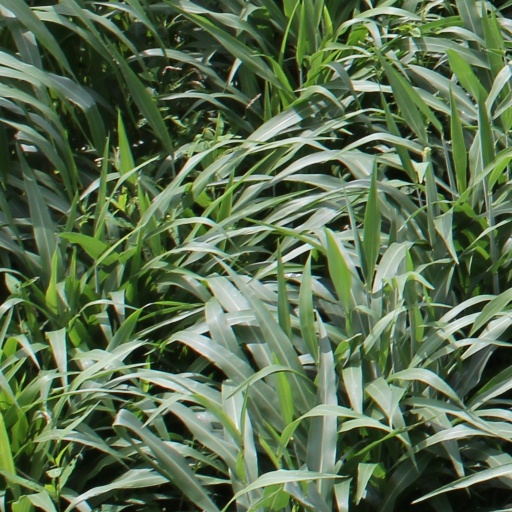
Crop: sorghum